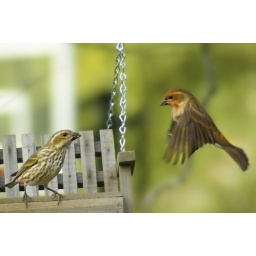
Keep a green tree in your heart and perhaps a singing bird will come. - Chinese Proverb